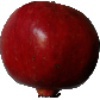
Label: Pomegranate 1